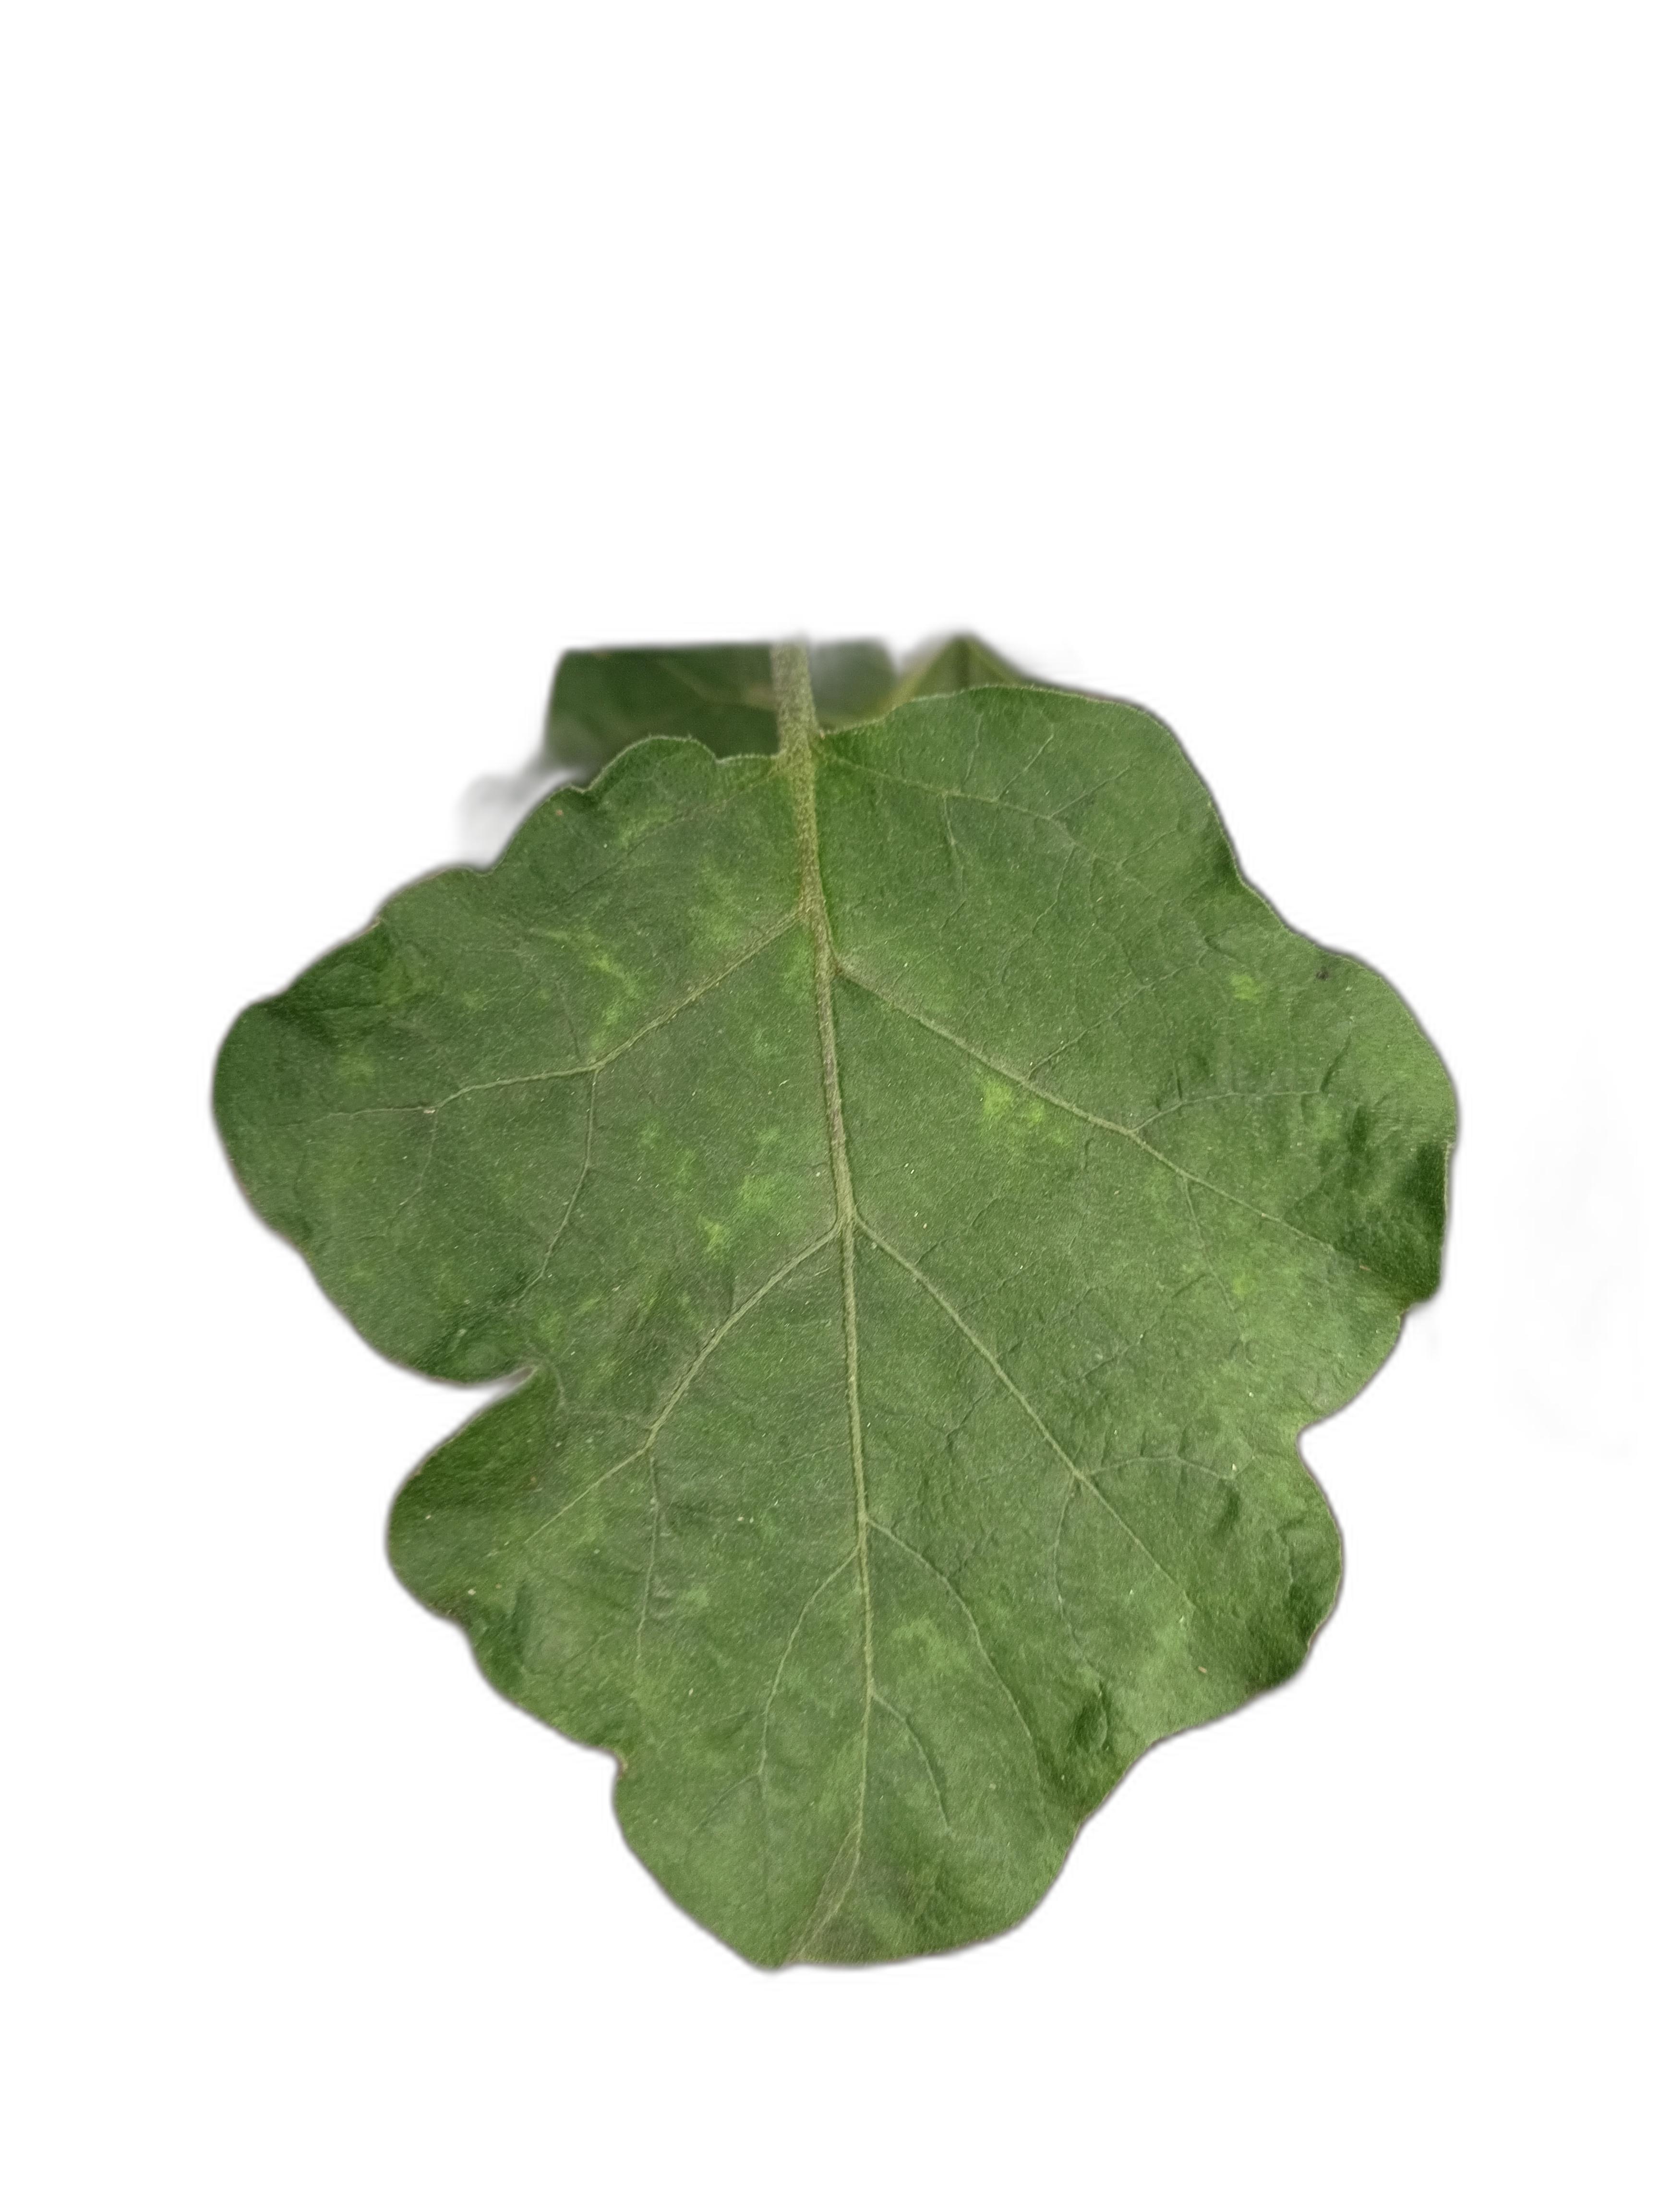
Label: Mosaic Virus Disease